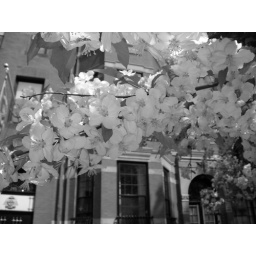
flower tree in front of school